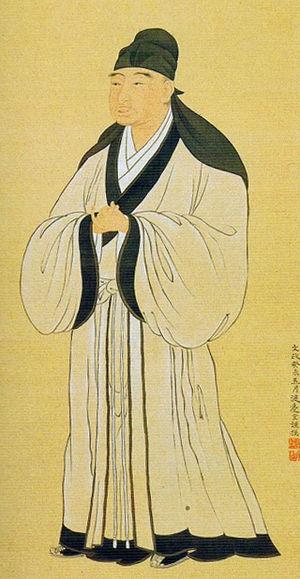
Fujiwara Seika, 8 février 1561 – 19 octobre 1619, est un aristocrate et philosophe japonais qui fonda une école néoconfucéenne. Il bénéficia de la protection de Tokugawa Ieyasu et eut notamment pour disciple Hayashi Razan.